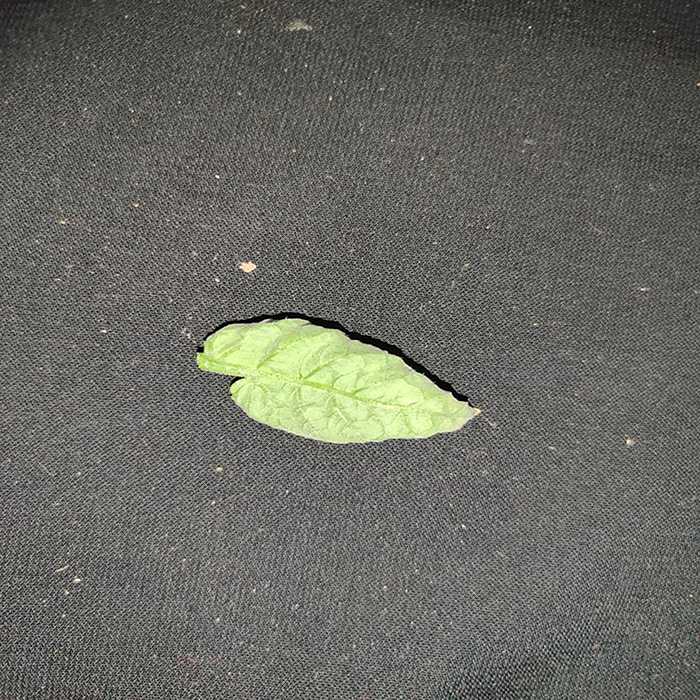
Plant: Tomato
Label: Tomato leaf curl virus